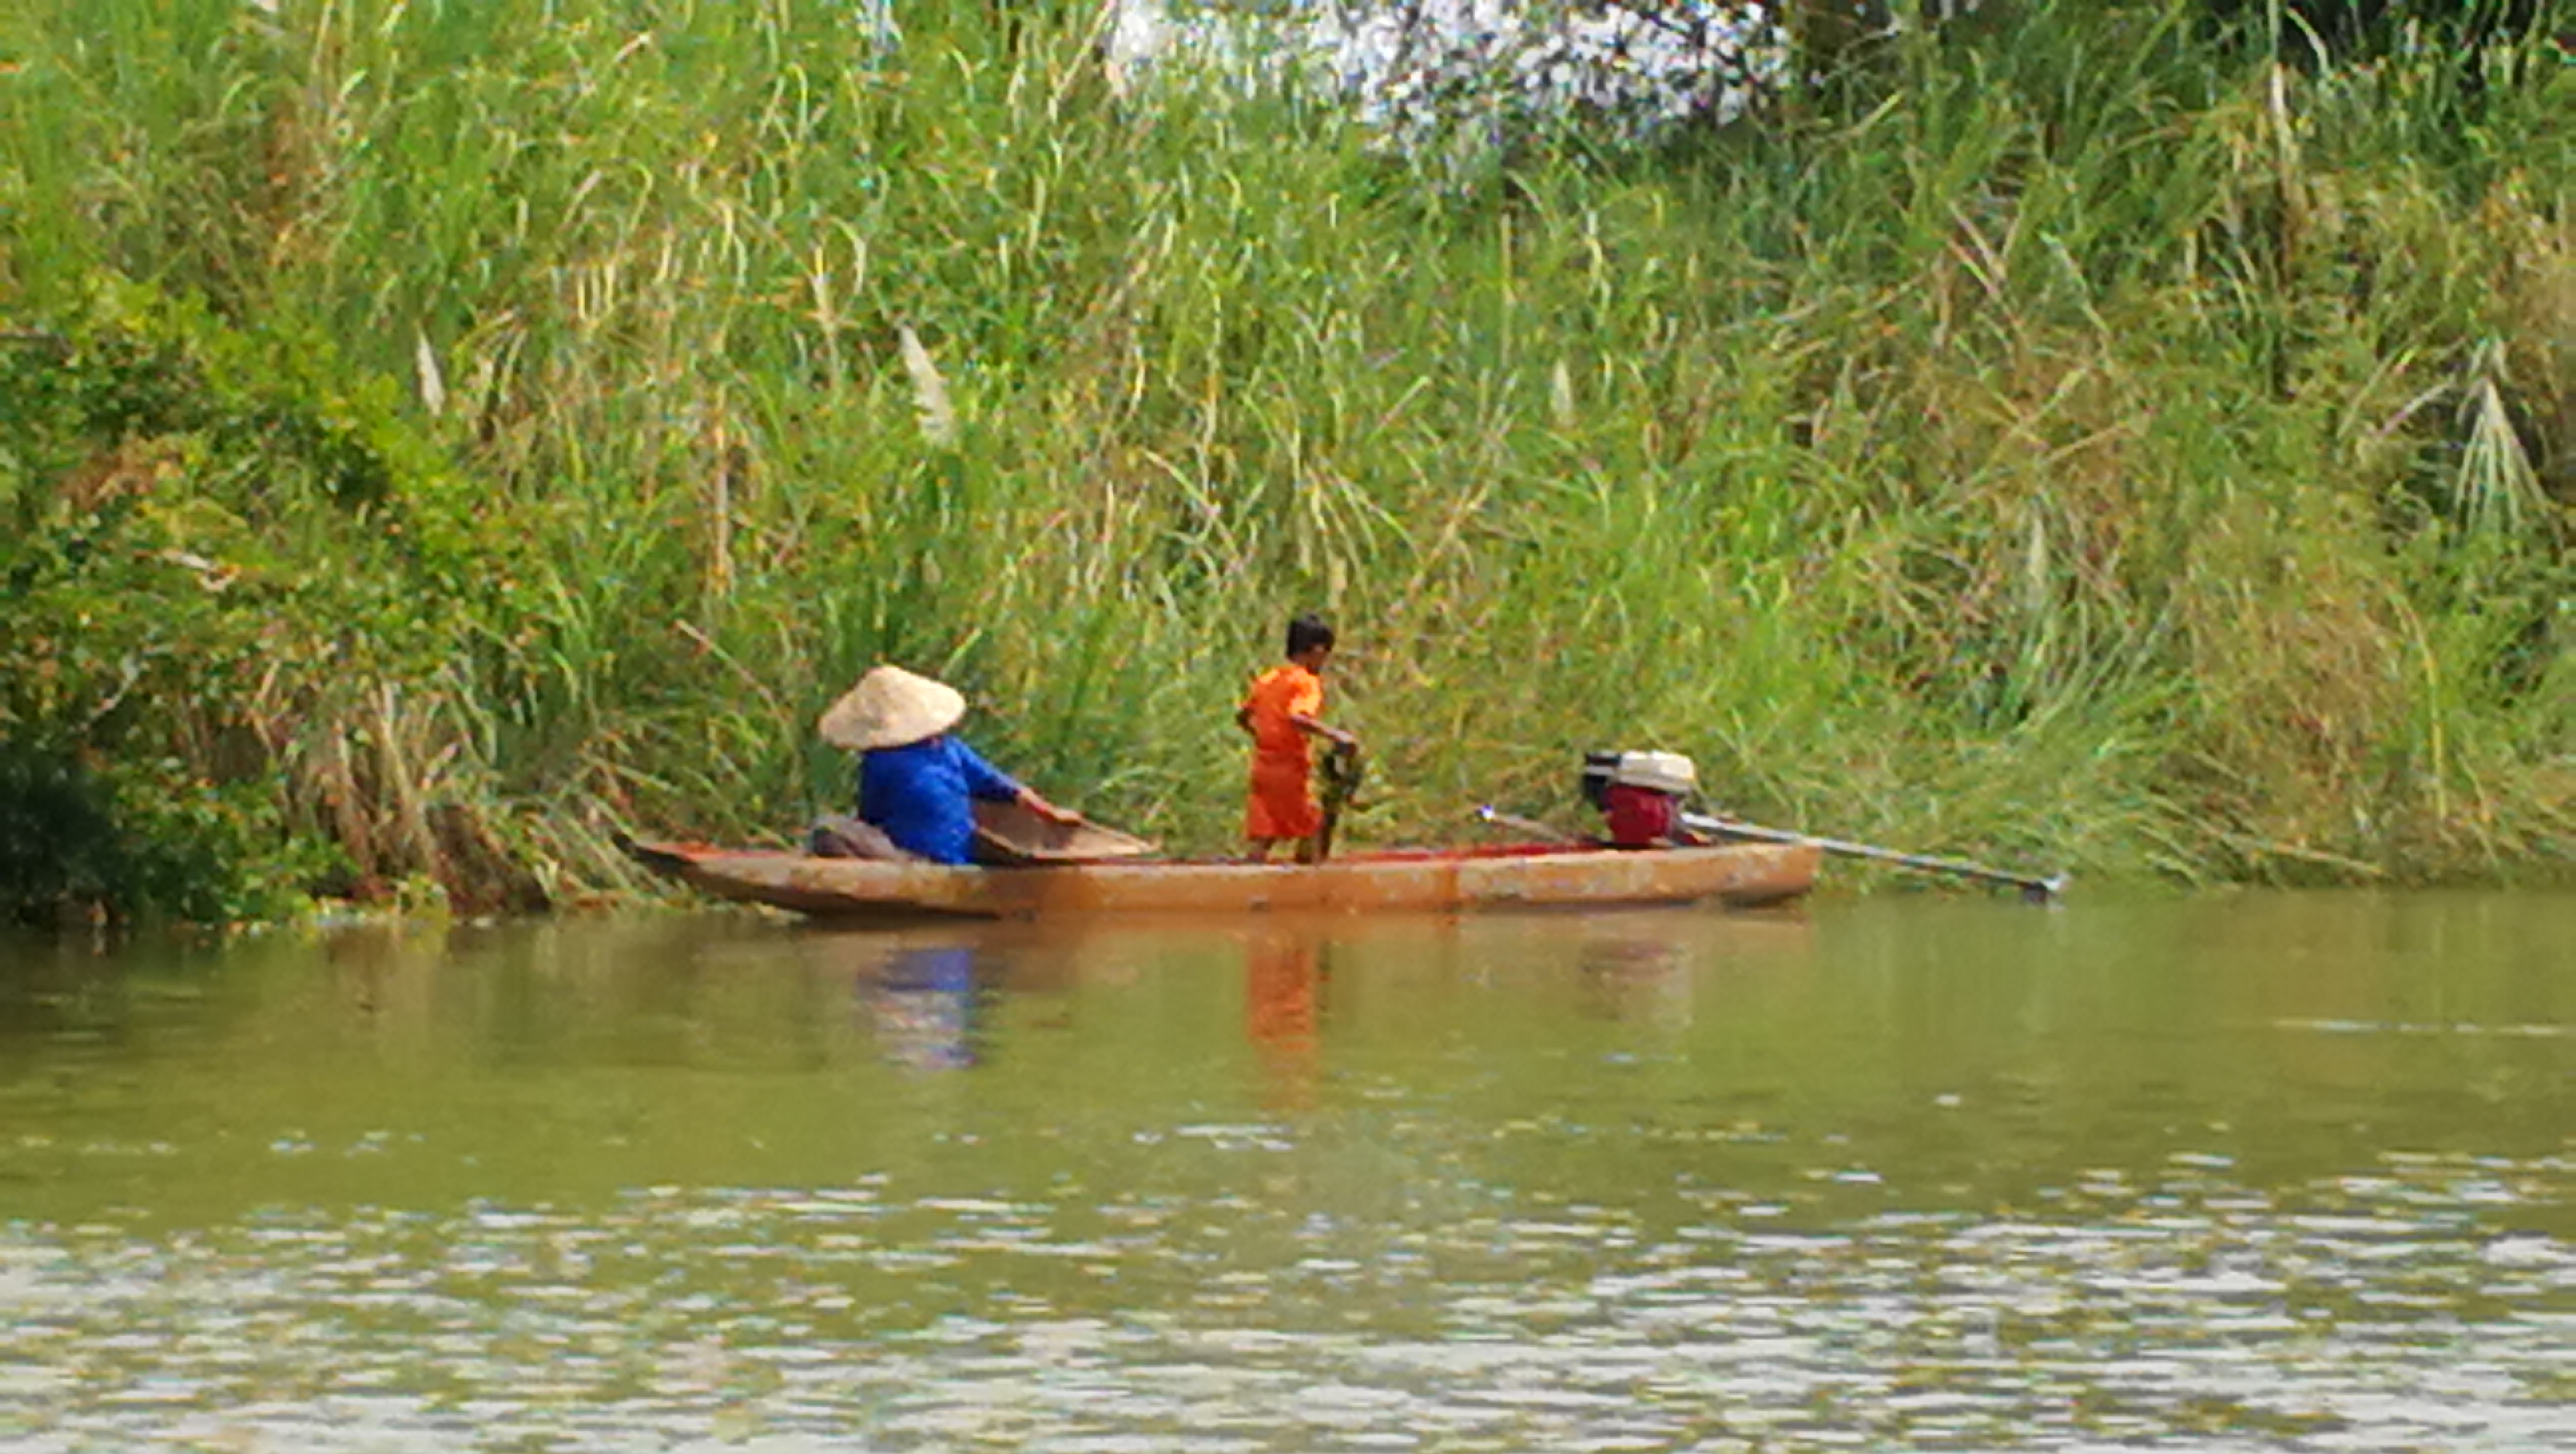
khong, river, water transportation, vehicle, boats and boating equipment and supplies, boat, oar, outdoor recreation, watercraft, recreation, watercraft rowing, paddle, bayou, waterway, boating, nature reserve, water resources, canoe, water, bank, watercourse, water sport, leisure, sports equipment, wetland, canoeing, kayak